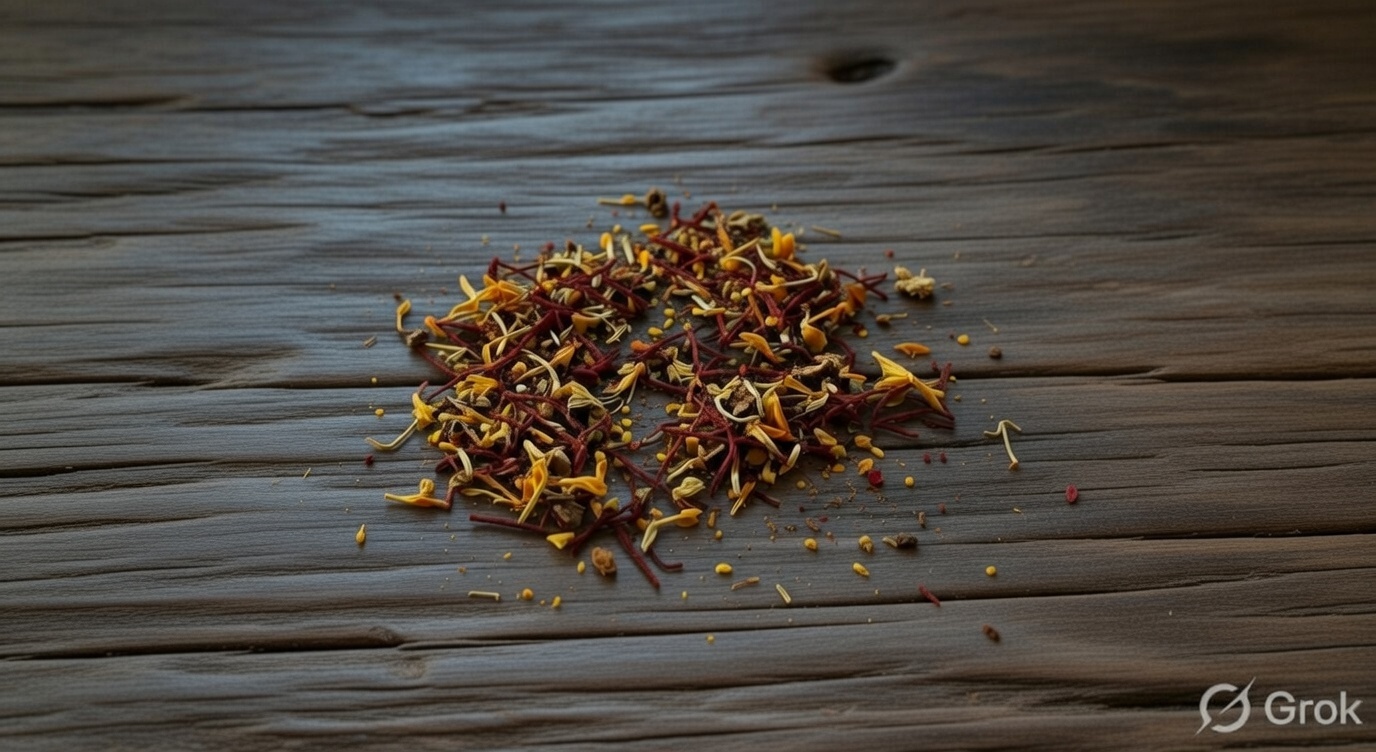
Saffron quality class: adulterated